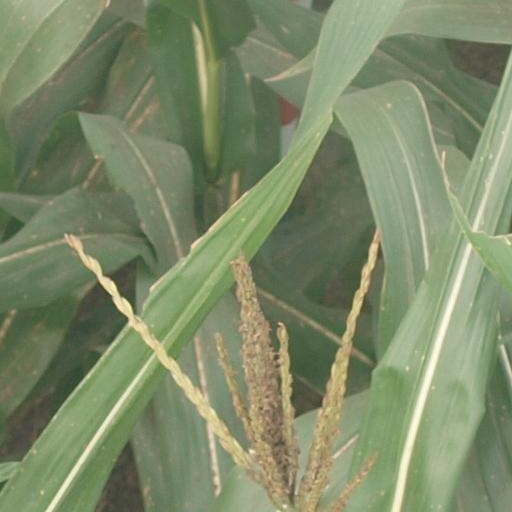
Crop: maize; corn